Carleton (New Brunswick provincial electoral district, 1995–2014)

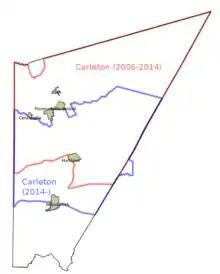
The electoral districts of Carleton (2006-2014) and Carleton (2014-) as they relate to Carleton County and its municipalities.

The district was abolished in the 2013 redistribution. However, a new substantially different district named Carleton was created using less than half of its population and a majority of the population of the old Woodstock district.